Christian M. Nebehay

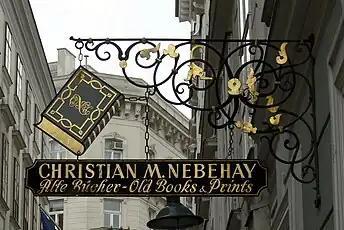
Christian M. Nebehay Gallery, Vienna, Austria

In 1947, Nebehay founded the Christian M. Nebehay Company (gallery, art shop and antiquarian bookstore) located in Vienna's first district. For decades he took over a leading role in the art and antique trade far beyond Austria. The shop continued even after his death. A former chairman of the Austrian League of Antiquarian Booksellers [Verband der Antiquare Österreichs] once referred to it as "the most important still active antiquarian bookstore of the 'Old Continent Europe. Nebehay, who served as president of the International League of Antiquarian Booksellers, also founded the Austrian League of Antiquarian Booksellers, which he headed for over two decades, and the Society of Friends of the Albertina. Nebehay was able to make numerous acquisitions in the interest of Austrian art, e.g. he initiated the purchase of the manuscript of Anton Bruckner's Third Symphony on behalf of the Austrian National Library. He also founded the Egon-Schiele-Museum in Tulln, Lower Austria.